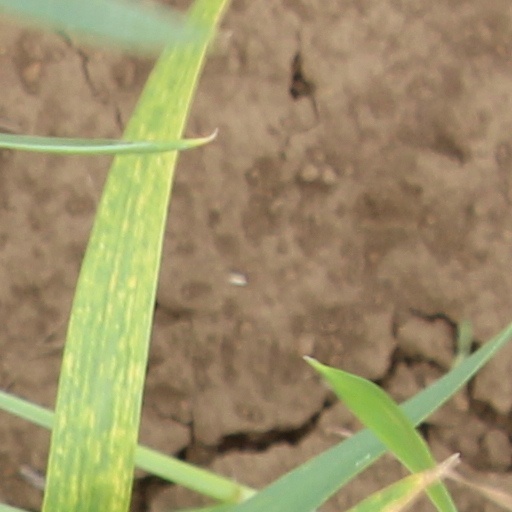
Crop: wheat